Shaandaar (2015 film)

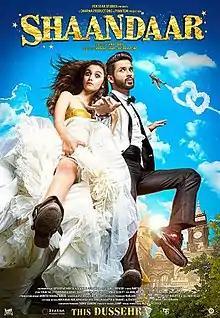
Theatrical release poster

Shaandaar is a 2015 Indian Hindi-language romantic comedy film directed by Vikas Bahl and produced by Anurag Kashyap and Vikramaditya Motwane under Phantom Films and Dharma Productions. The film stars Shahid Kapoor and Alia Bhatt, alongside Pankaj Kapur, Sanjay Kapoor, and debutante Sanah Kapur in supporting roles. Set against the backdrop of a destination wedding in England, the narrative follows the whimsical romance between Jagjinder Joginder, a wedding planner, and Alia Arora, an adopted heiress, as they navigate eccentric families, personal traumas, and the absurdities of arranged marriage.